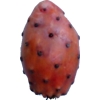
Label: cactus_fruit_red